Military history of African Americans

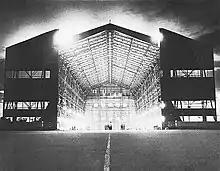
LTA airship Hangar built by the 80th CB at Carlsen Air Force Base on Trinidad

The first African Americans to serve in the modern Navy at any general rank were the members of the Navy B-1 Band, which was the Navy's first African American band, formed during World War II. Before the intervention of President Franklin Roosevelt in 1941, black Americans were only allowed in the Navy as kitchen help. The formation of this band marked a pivotal moment in Navy history, as it was the first time African Americans served at any general rank outside of kitchen duties. The band, composed initially of 45 members, served as a beacon of change and left a lasting legacy both within the Navy and the Chapel Hill community, where they were stationed. Their story, though not widely known, reflects a significant stride towards racial integration in the U.S. military.